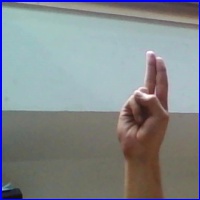
Letra: U